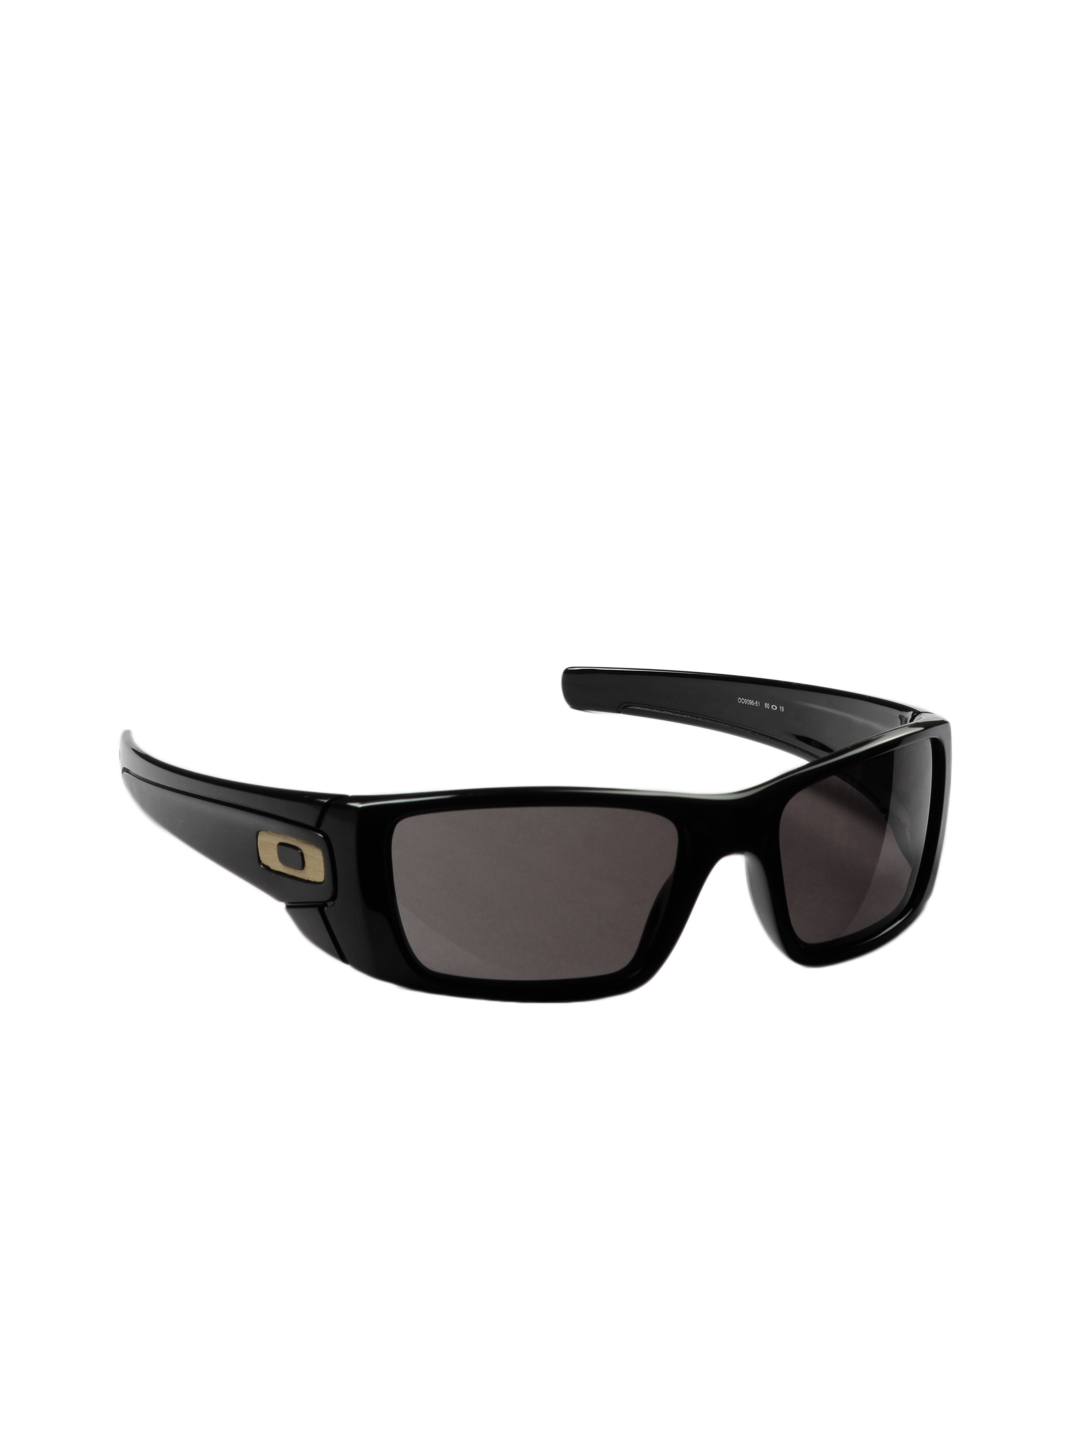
Oakley Men Fuel Cell Black Sunglasses
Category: Accessories / Eyewear / Sunglasses
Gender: Men
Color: Black
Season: Winter 2016
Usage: Casual